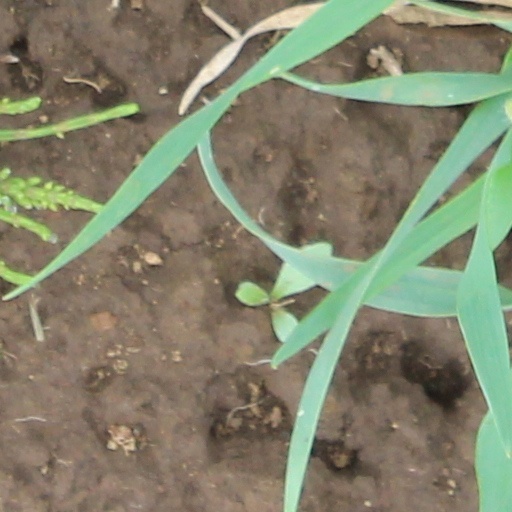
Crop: wheat